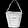
Label: Bag